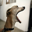
Label: dog